Thanatos

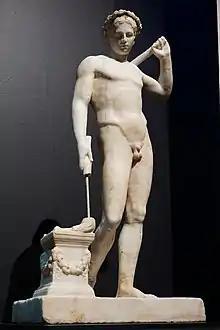
Statuette of a youth with torches, perhaps Thanatos, NAMA.

As the son of Aeolus (and thus a descendant of the Titan Prometheus), Sisyphus was a more-than-mortal figure: when it came to ordinary humans, Thanatos was usually thought of as inexorable. The sole time he was successfully prevented from claiming a mortal life was by the intervention of the hero Heracles, a son of Zeus. Thanatos had come to take the soul of Alkestis, who had offered her life in exchange for the continued life of her husband, King Admetos of Pherai. Heracles was an honored guest in the House of Admetos at the time and offered to repay the king's hospitality by contending with Death itself for Alkestis' life. When Thanatos ascended from Hades to claim Alkestis, Heracles sprung upon the god and overpowered him, winning the right to have Alkestis remain, while Thanatos fled, cheated of his quarry.